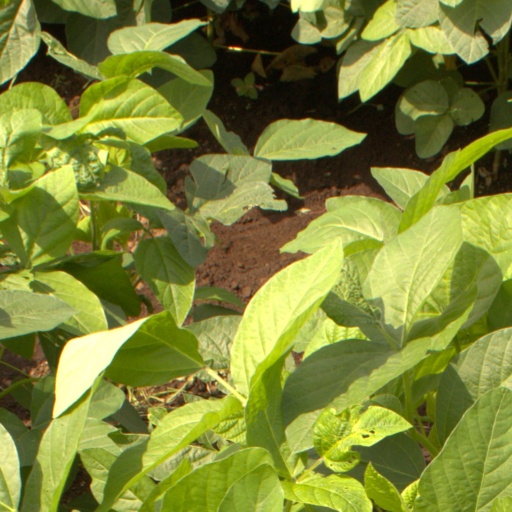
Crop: soybean